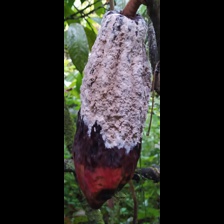
Label: moniliophthora